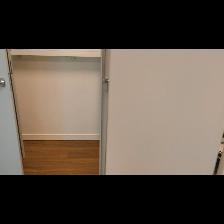
Label: NonHuman